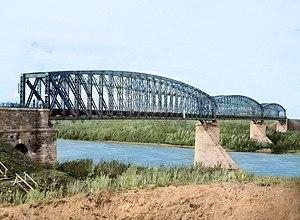
Nikolaï Apollonovich Beleloubski est un ingénieur civil de l'Empire russe concepteur de ponts, né à Kharkiv 13 mars 1845, et mort à Petrograd le 4 août 1922.